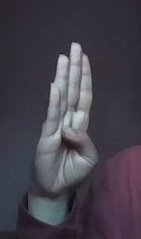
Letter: kaaf